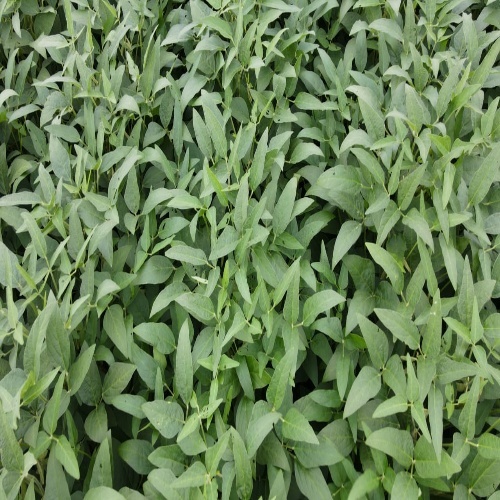
Label: Diabrotica_speciosa